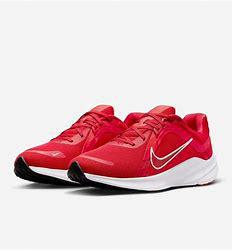
Brand: Nike
Model: Quest 5